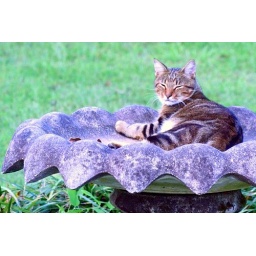
My lazy cat loves to sit in our bird feeder when it is dry. He is crazy!